Nicholas Gaynesford

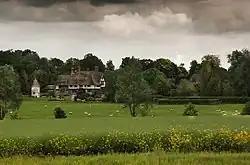
Crowhurst Place, now greatly modified, 15th-century seat of the Gainsford family.

Through several generations the senior Gainsford heir was named John, each becoming John 'senior' (the elder) in turn. The Gainsford family acquired manorial estates at Crowhurst, Surrey, during the 1330s, and in 1338 obtained licence to hold divine service in their oratory there. They held the manor of Chellows by 1359. The moated site of Crowhurst Place was purchased in 1418, and the hall was rebuilt later in the 15th century. A further estate, 'At Grove', was assimilated in 1434.